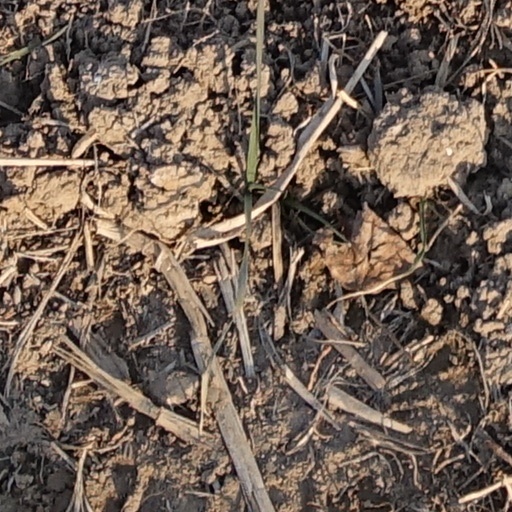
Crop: wheat